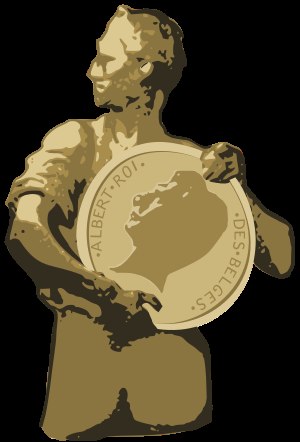
Protektionisme
Emblem for den belgiske protektionistiske “Den Nationale Liga til beskyttelse af francen.
Protektionisme er en bestemt form for økonomisk politik, hvor man favoriserer indenlandske virksomheder gennem indførelse af høje toldsatser og andre former for regulering, hvis formål er at mindske importen af udenlandske varer og tjenester. Modstykket til protektionisme er frihandel.